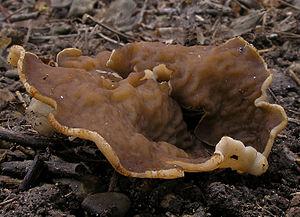
Chez les champignons basidiomycètes et ascomycètes, le chapeau, appelé aussi piléus, est la partie du sporophore qui renferme les organes de fructification. Il est composé de trois tissus : la cuticule, qui est une membrane de surface, l'hyménophore qui constitue la chair du champignon et l'hyménium qui produit les spores. Ce dernier peut être lisse, formé de plis, de lames, de tubes ou d'aiguillons.
Disciotis venosa, la Pézize veinée, ou plus rarement Oreille de cochon, est une espèce de champignons comestibles saprophytes du genre Disciotis de la famille des Morchellaceae dans l’ordre des Pezizales. Elle est cupuliforme et reconnaissable par son odeur prononcée d'eau de Javel. Présentant certaines caractéristiques de l'habitat des espèces de la famille des Morchellaceae, printanières et calcicoles, Disciotis venosa constitue un indicateur important de la croissance et de la distribution des Morchella.